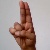
The image shows a hand gesture representing the letter 'U' in Indian Sign Language.